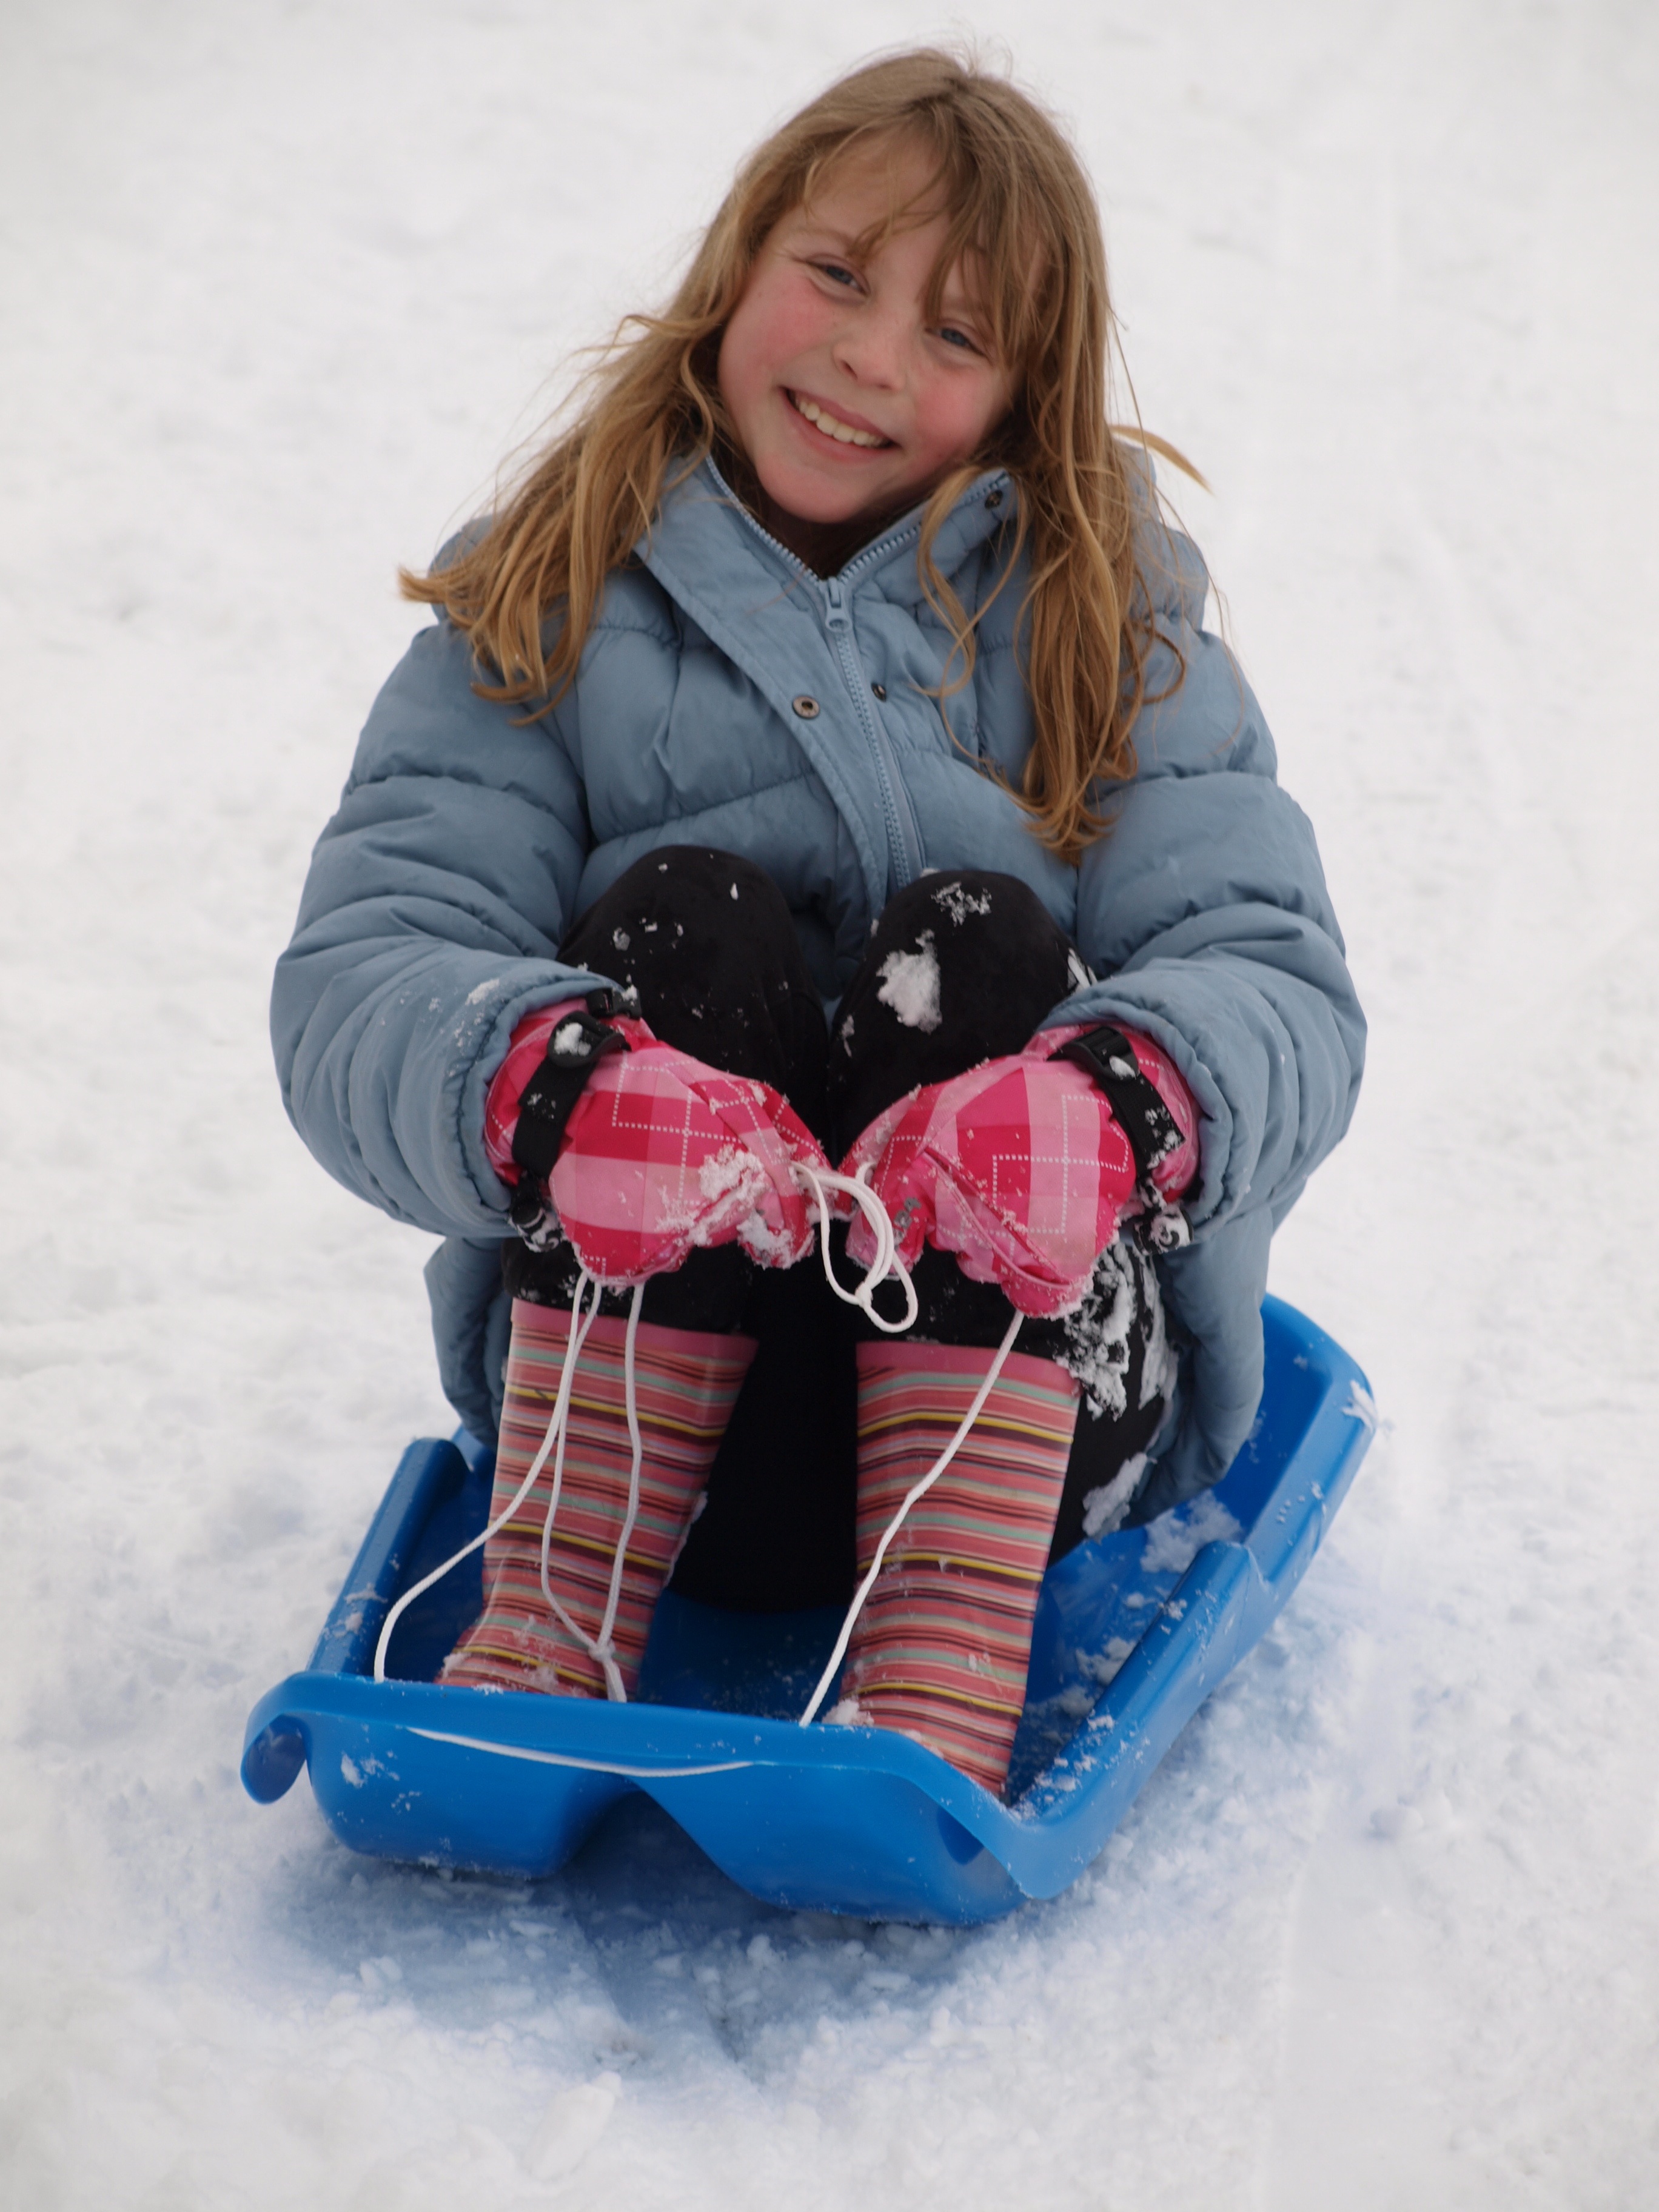
outdoor, snow, cold, winter, girl, kid, vehicle, sitting, holiday, child, playing, smiling, cheerful, winter sport, family, fun, happiness, footwear, joy, sled, sledding, sledge, human positions